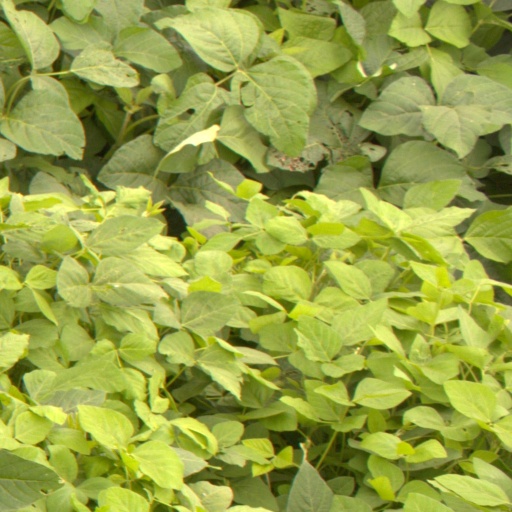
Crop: soybean